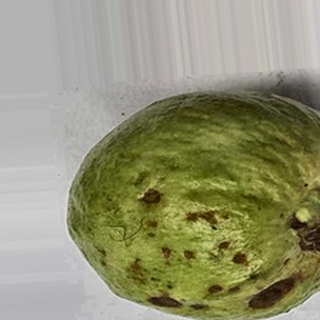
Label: guava_anthracnose